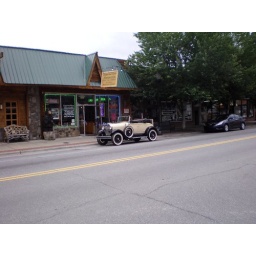
neat vintage car on the street in Bryson City, NC